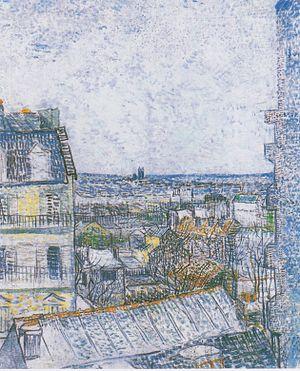
Vue des toits de Paris est un tableau de Vincent van Gogh conservé au musée Van Gogh d'Amsterdam. Cette petite huile sur toile, composée en mars-avril 1887, mesure 45,9 × 38,1 cm.